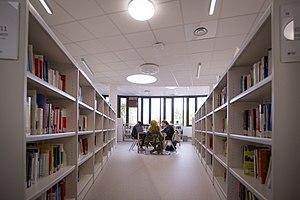
Espace bibliothèque de Télécom SudParis
Télécom SudParis est l'une des 205 écoles d'ingénieurs françaises accréditées au 1ᵉʳ septembre 2019 à délivrer un diplôme d'ingénieur et est un « établissement-composante » de l'Institut Polytechnique de Paris aux côtés de l’Ecole Polytechnique, l’ENSTA Paris, l’ENSAE Paris et Télécom Paris.